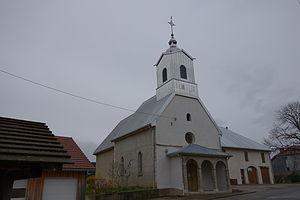
Sarrageois - église
Sarrageois est une commune française située dans le département du Doubs en région Bourgogne-Franche-Comté.